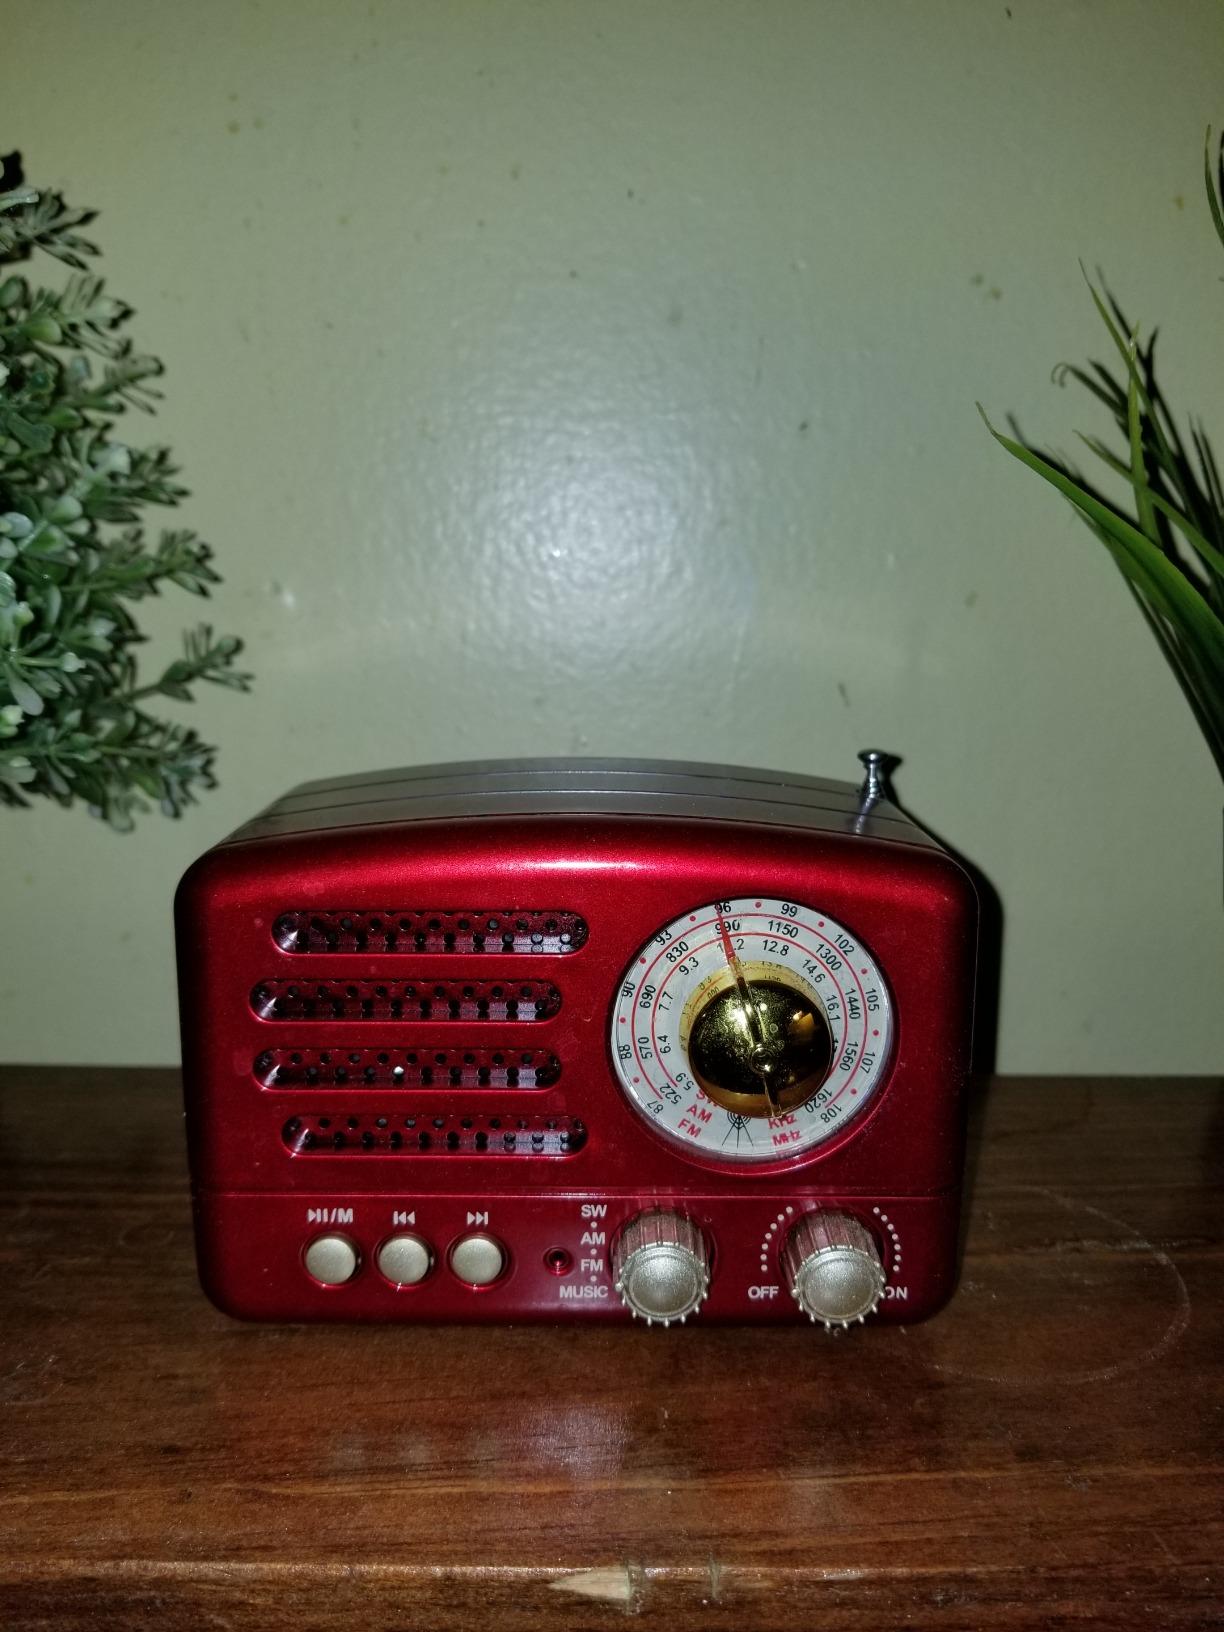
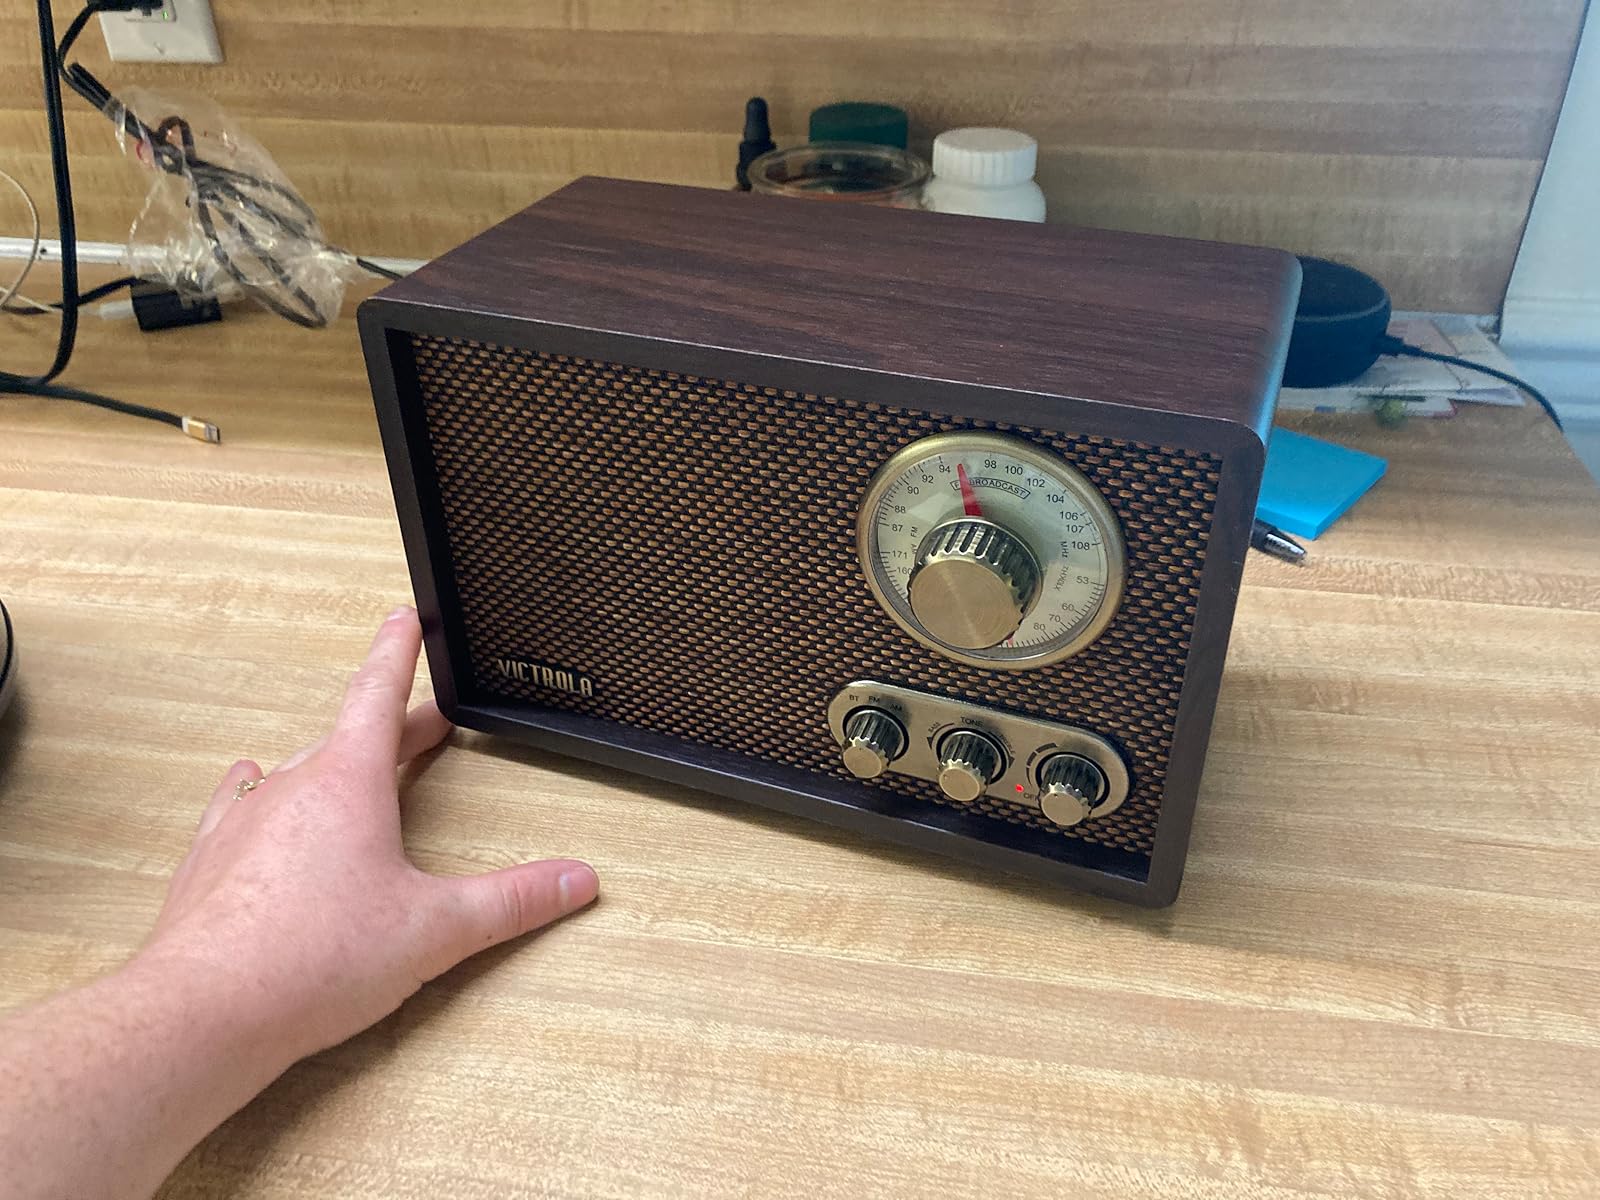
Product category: radio
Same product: no